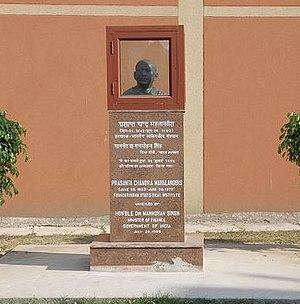
Prasanta Chandra Mahalanobis, né le 29 juin 1893 à Calcutta et mort le 28 juin 1972 dans la même ville, est un scientifique et statisticien indien connu pour avoir proposé en 1936 une mesure statistique, nommée en son honneur distance de Mahalanobis.